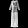
Label: Dress